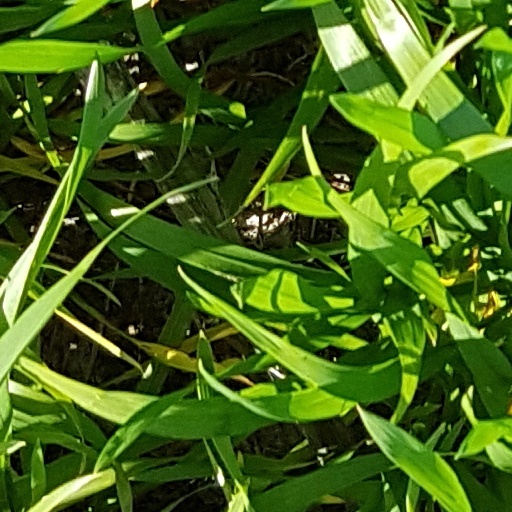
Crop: wheat